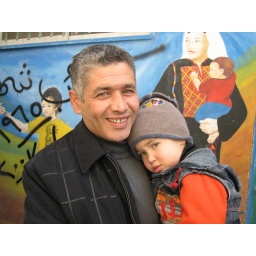
Shadi was the model for the boy in red in the mural too.